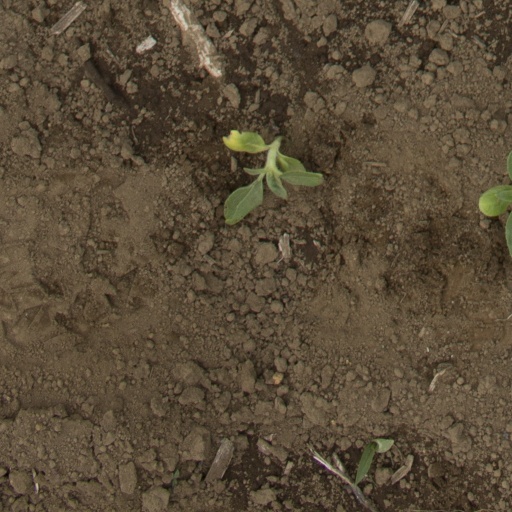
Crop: Jerusalem artichoke